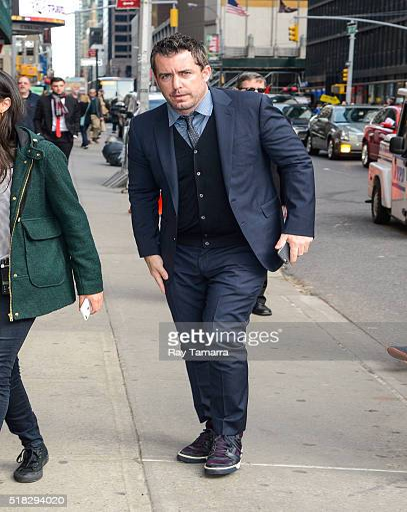
comedian enters show with taping